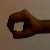
The image shows a hand gesture representing the number 0 in Indian Sign Language.